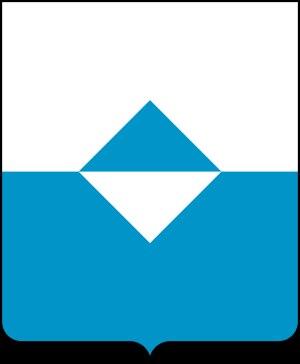
La famille romaine Corraro est une famille patricienne de Venise, établie à Torcello au milieu du VIIIᵉ siècle. Ils furent inclus dans la noblesse vénitienne à la clôture du Maggior Consiglio en 1297. Elle donna un pape avec Angelo, Grégoire XII. Sa sœur, Beriola donna la vie au futur pape Eugène IV, Gabriele Condulmer de son nom et aïeul de Paul II.